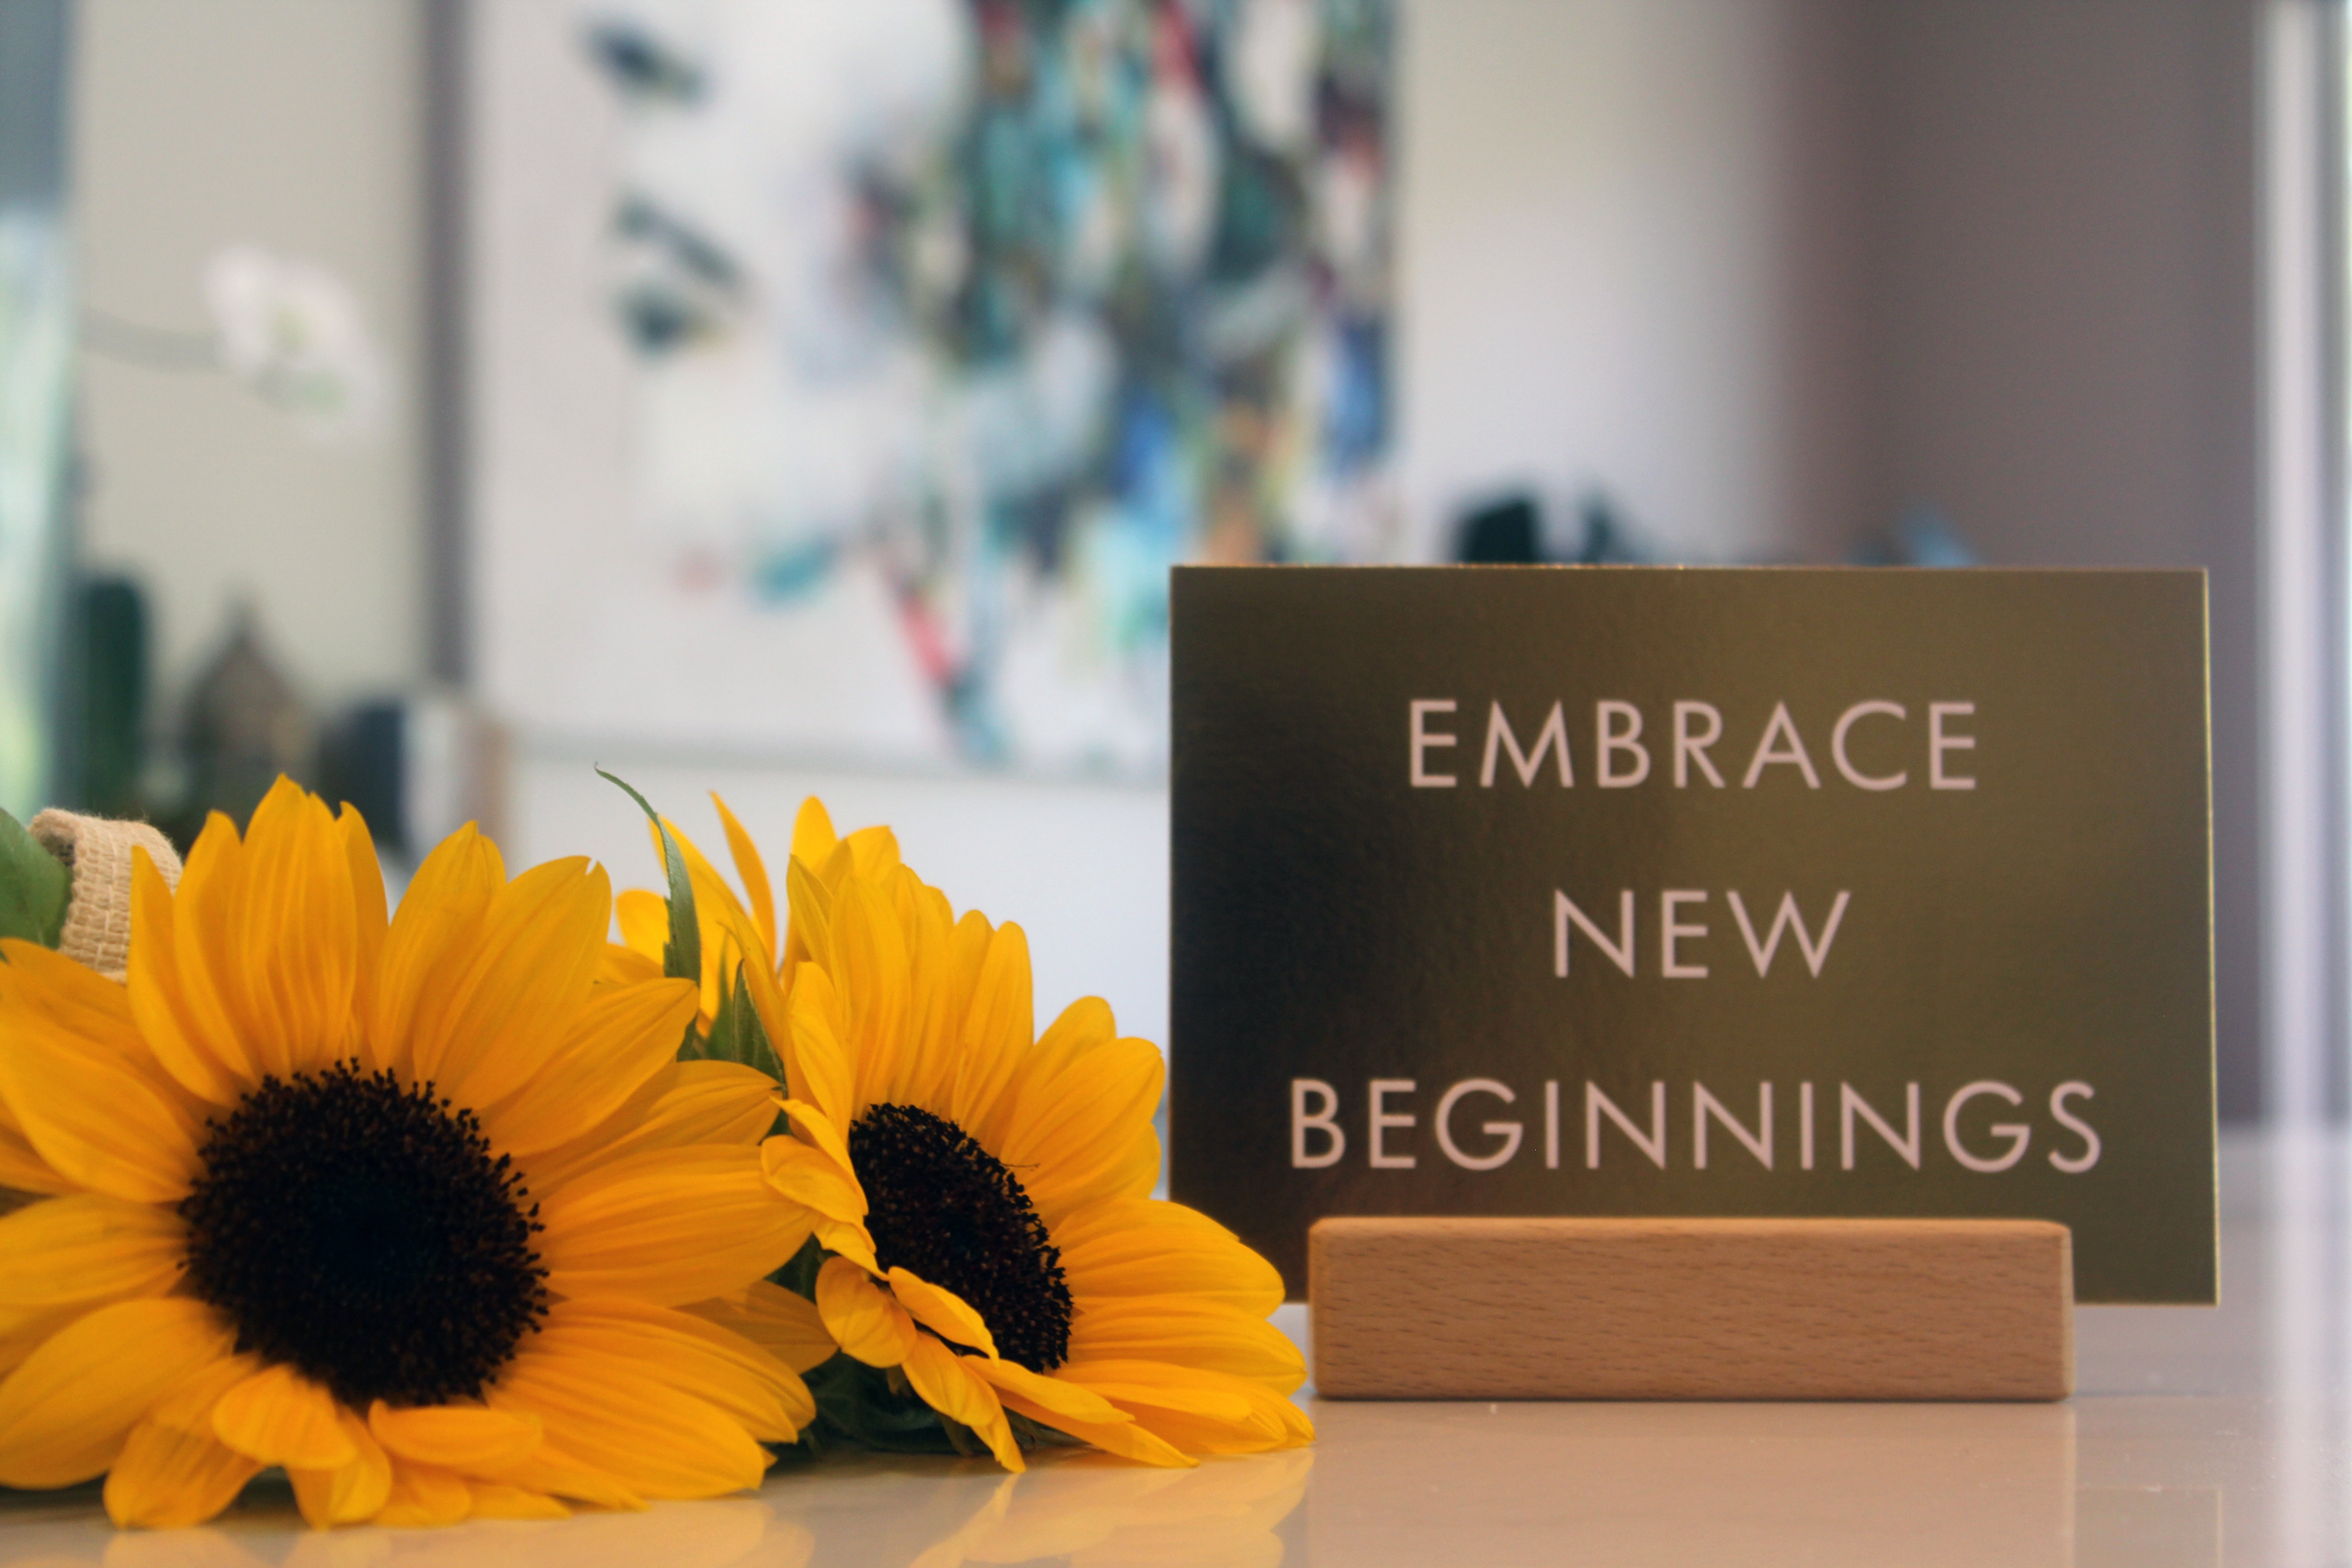
yellow, flower, sunflower, plant, gerbera, room, petal, cut flowers, floristry, floral design, daisy family, artificial flower, calendula, annual plant